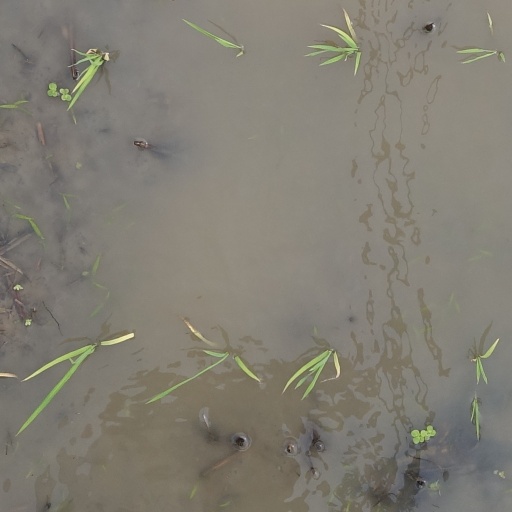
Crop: rice